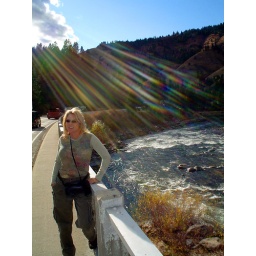
kelly by river on bridge